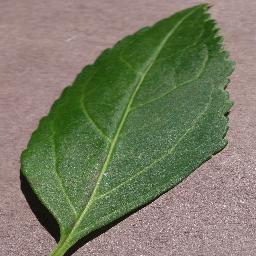
Label: Cherry___healthy